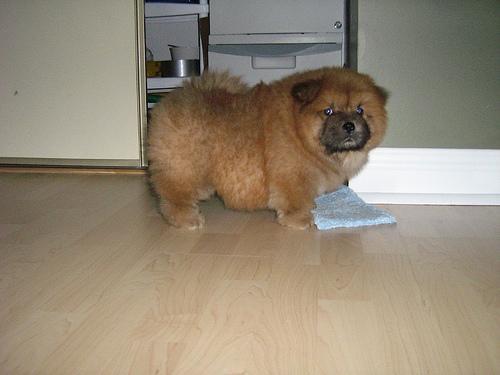
chow